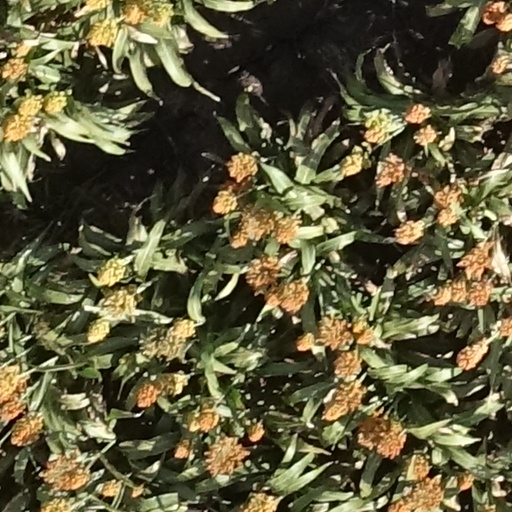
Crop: sorghum